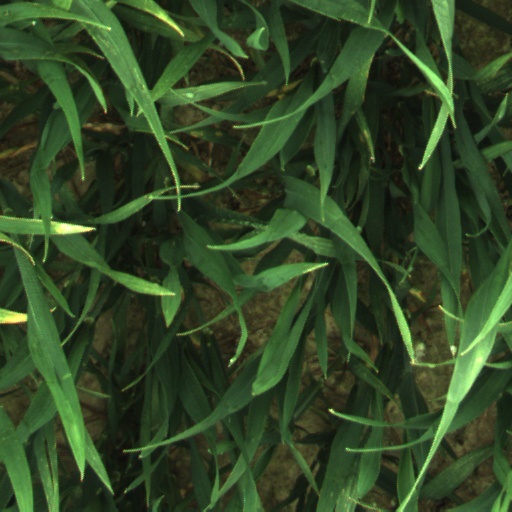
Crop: wheat